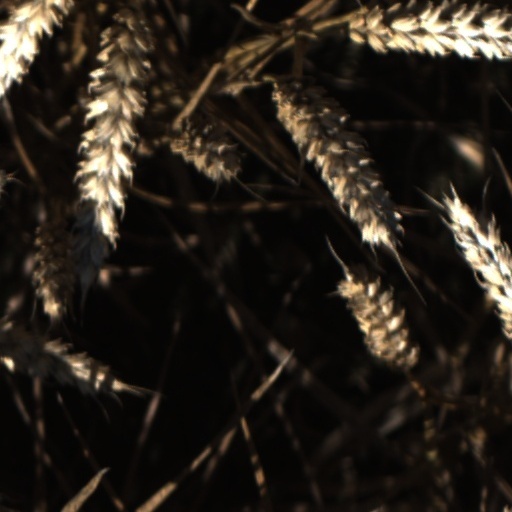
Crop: wheat